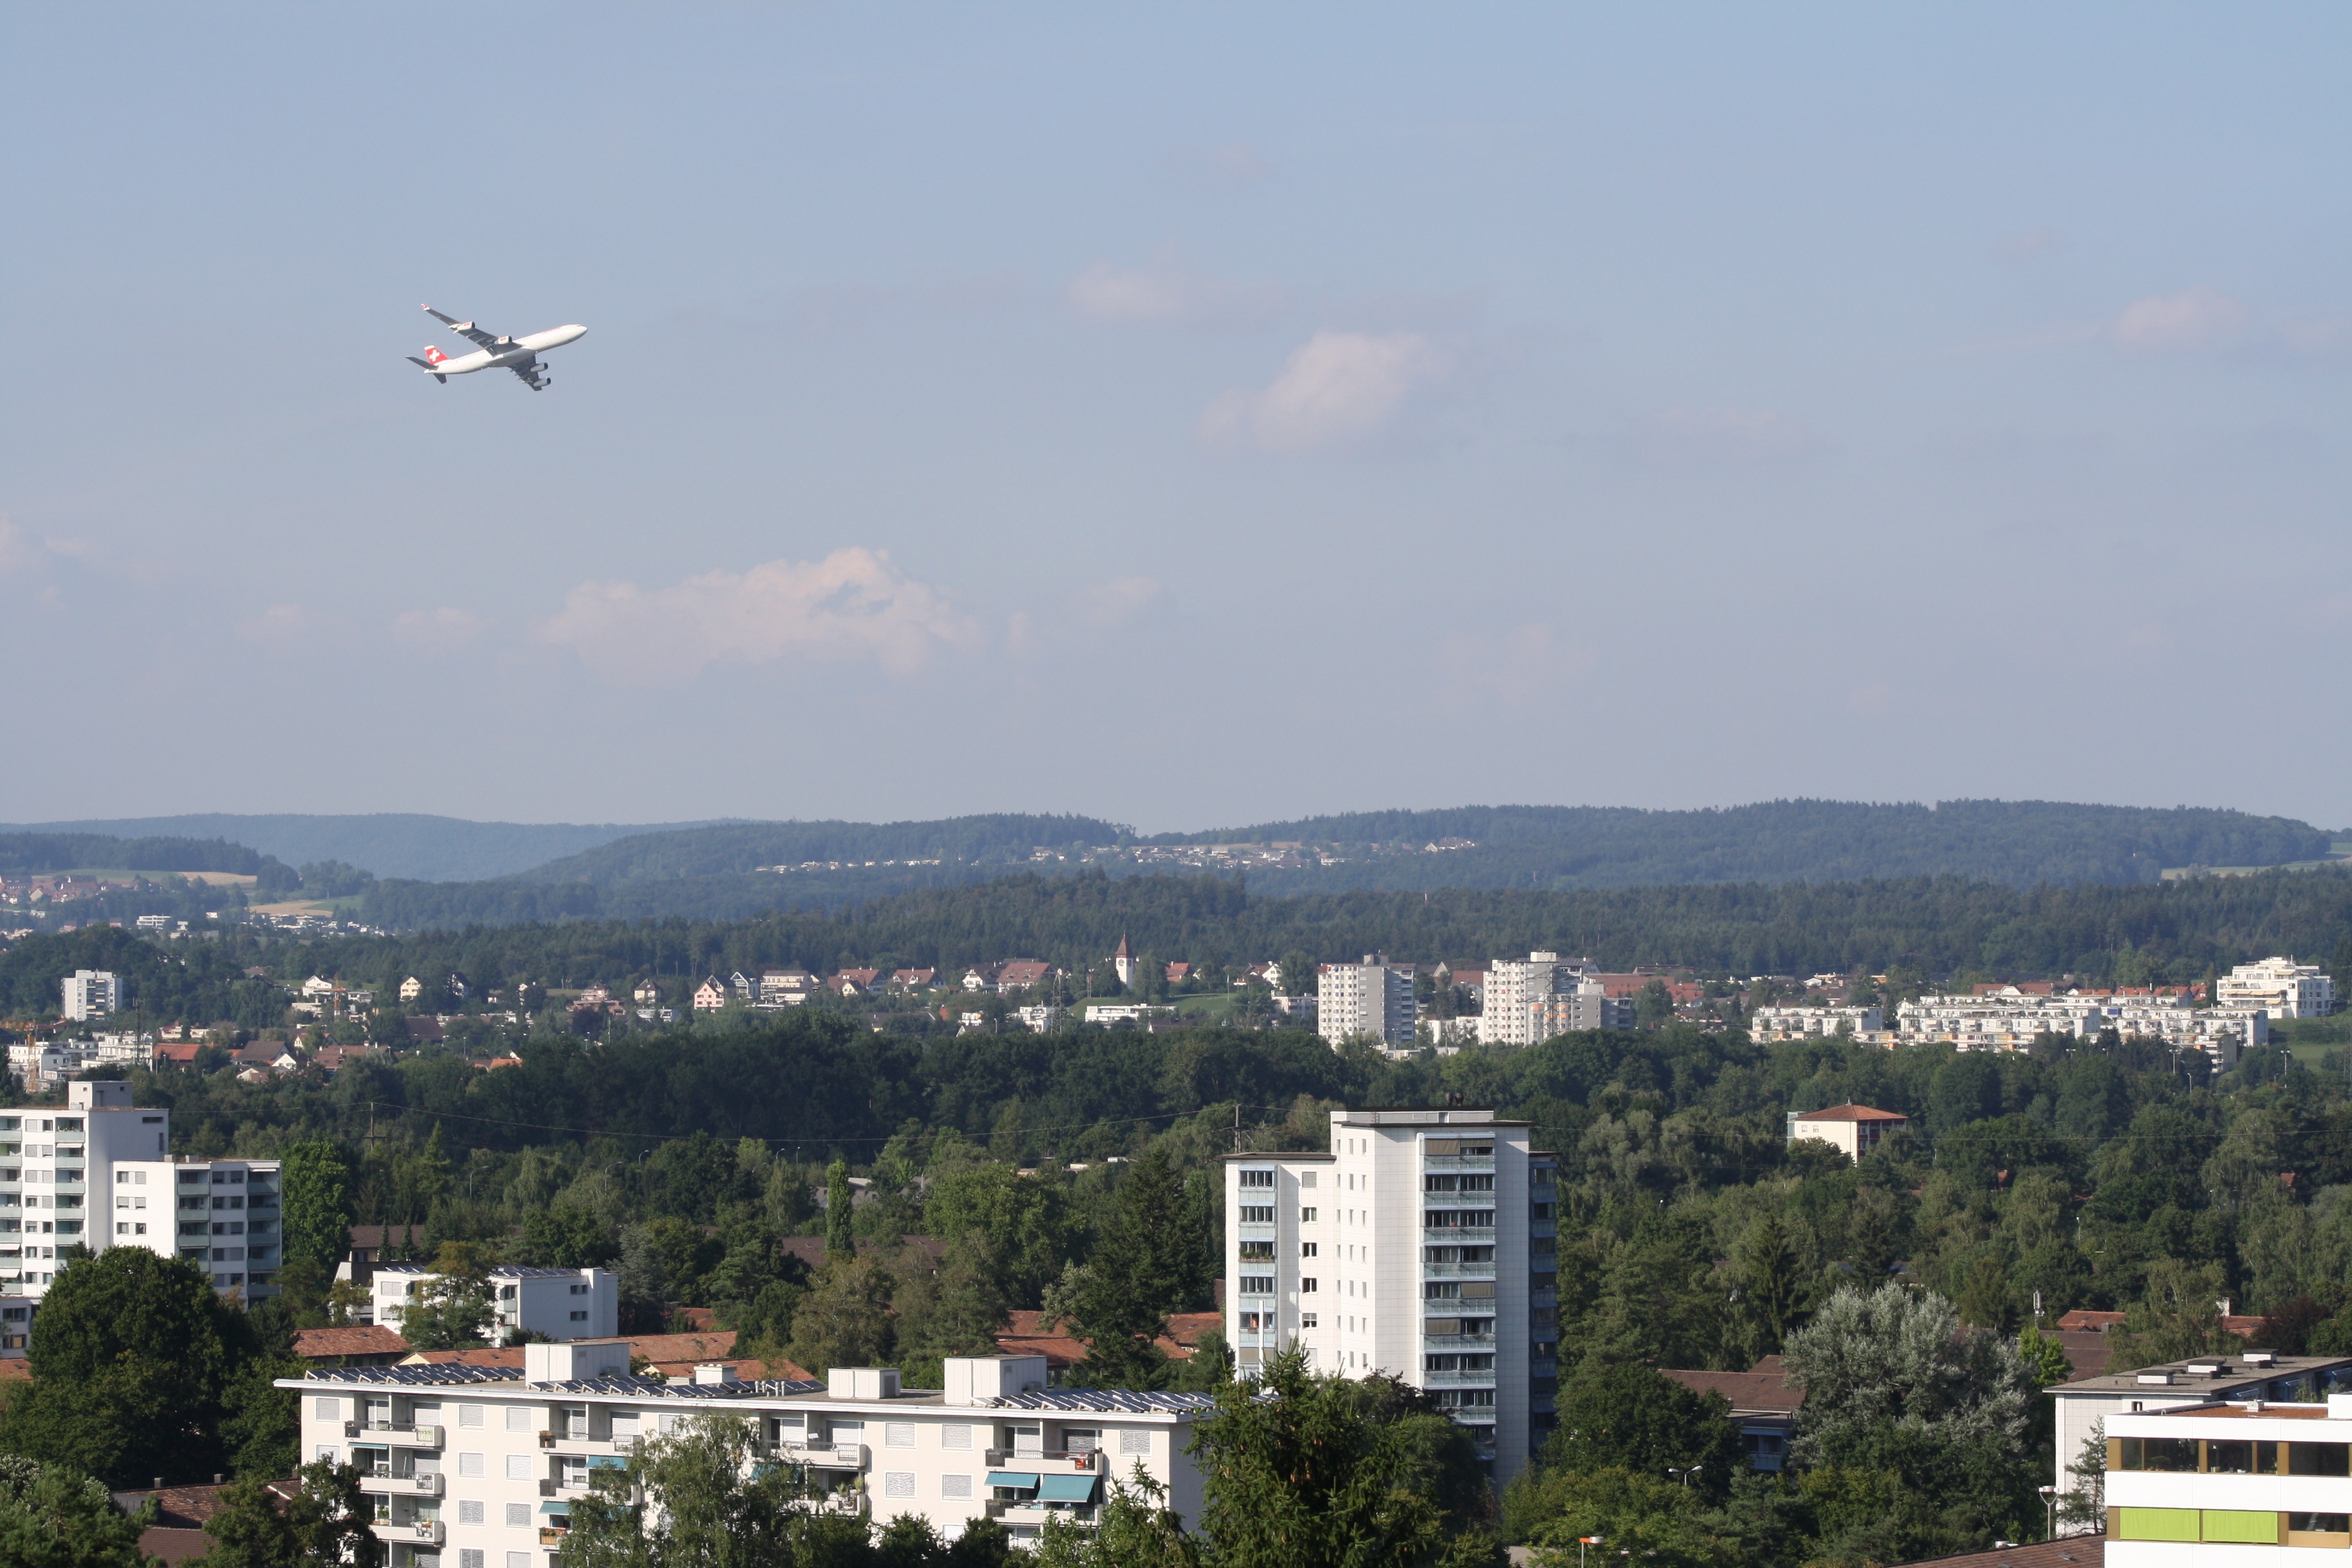
sky, skyline, aircraft, jet, vehicle, flight, zurich, aerial photography, atmosphere of earth, sponge things